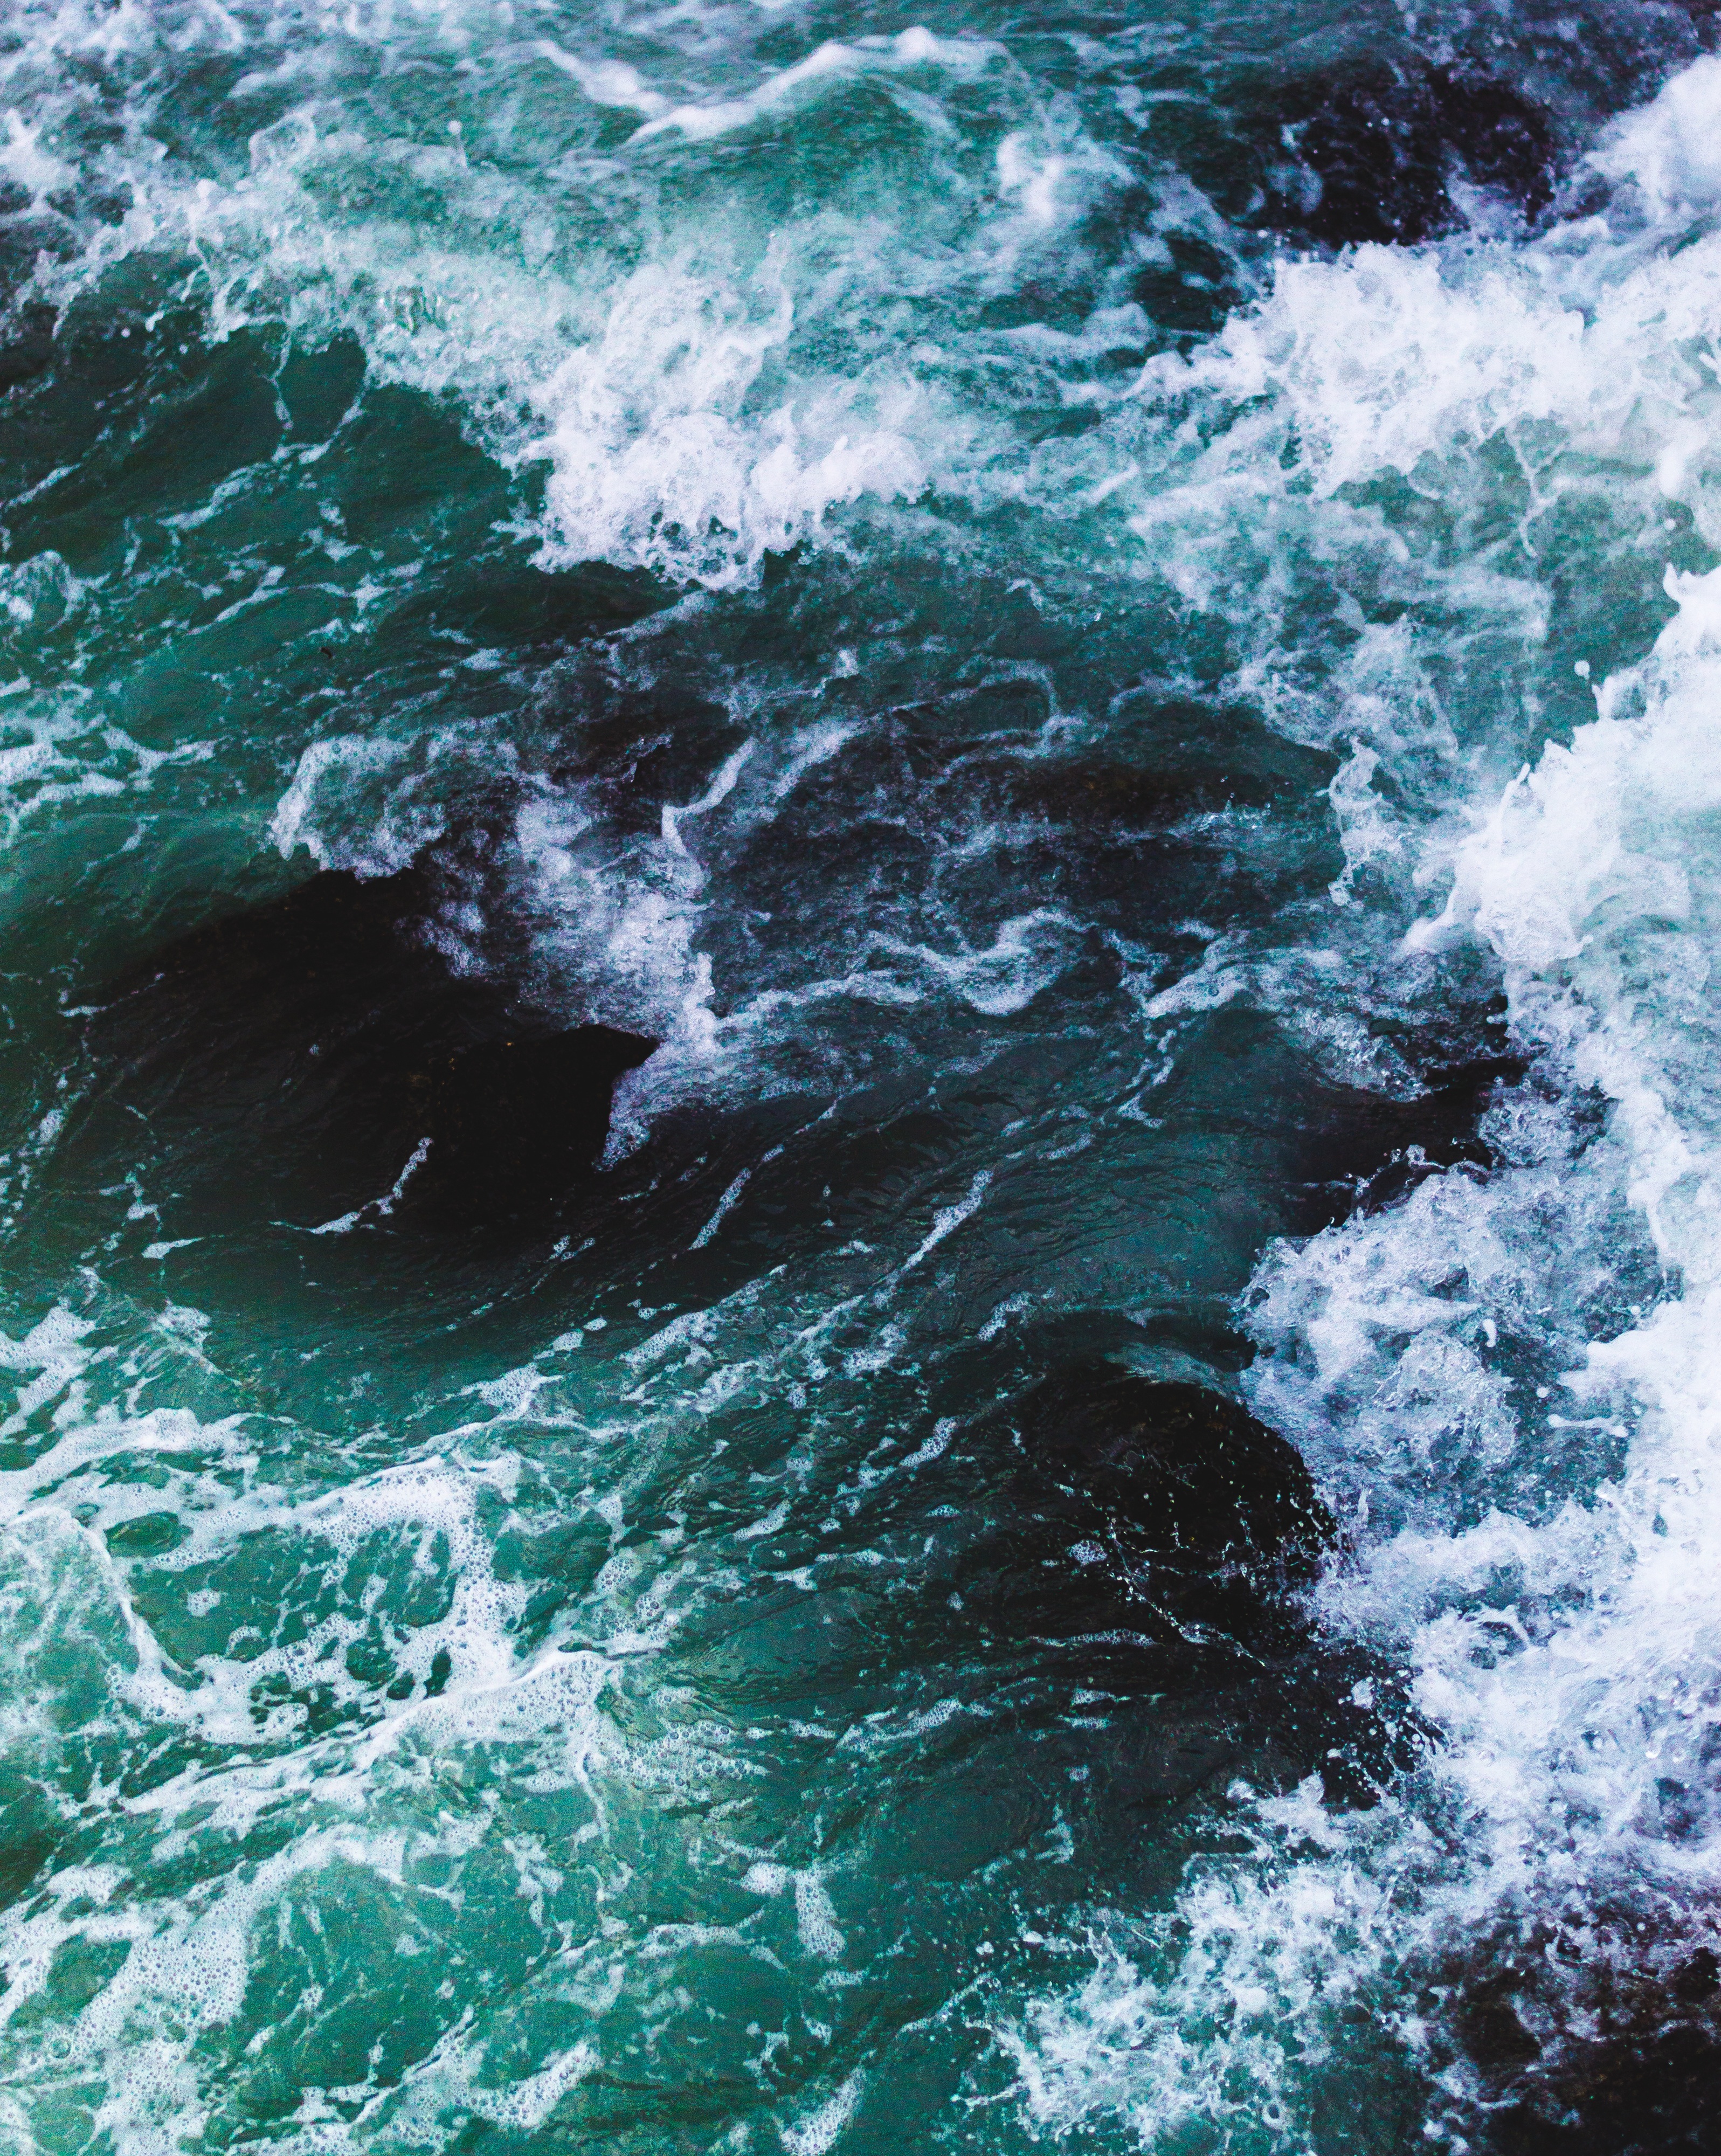
landscape, sea, coast, water, nature, outdoor, ocean, wave, natural, seascape, rapid, ocean waves, geological phenomenon, wind wave